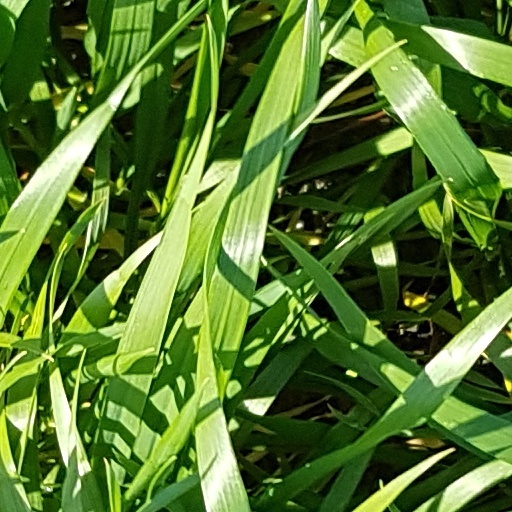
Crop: wheat